Joseph Alter

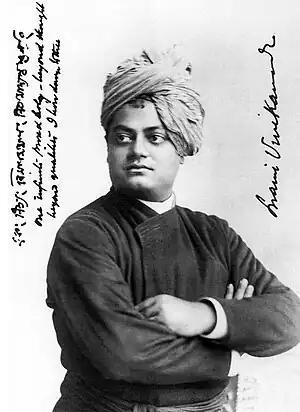
Swami Vivekananda brought yoga to the West in the 1890s, but without asanas.

Alter's 2004 book "Yoga in Modern India: The Body between Science and Philosophy" examines three main themes in the history and practice of yoga in the 20th century: Swami Kuvalayananda's medicalisation of yoga; naturopathic yoga; and the influence of the Hindu nationalist Rashtriya Swayamsevak Sangh on the development of yoga as exercise.